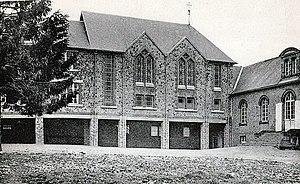
Chapelle de conception Paul Rouvière. On reconnaît la forme des baies vitrées commune à la chapelle Saint-Bruno d'Issy-les-Moulineaux de 1936.
Paul Gabriel Arsène Marie Rouvière, né à Saint-Mandé le 11 octobre 1906 et mort à Metz le 12 septembre 1939, est un architecte français.